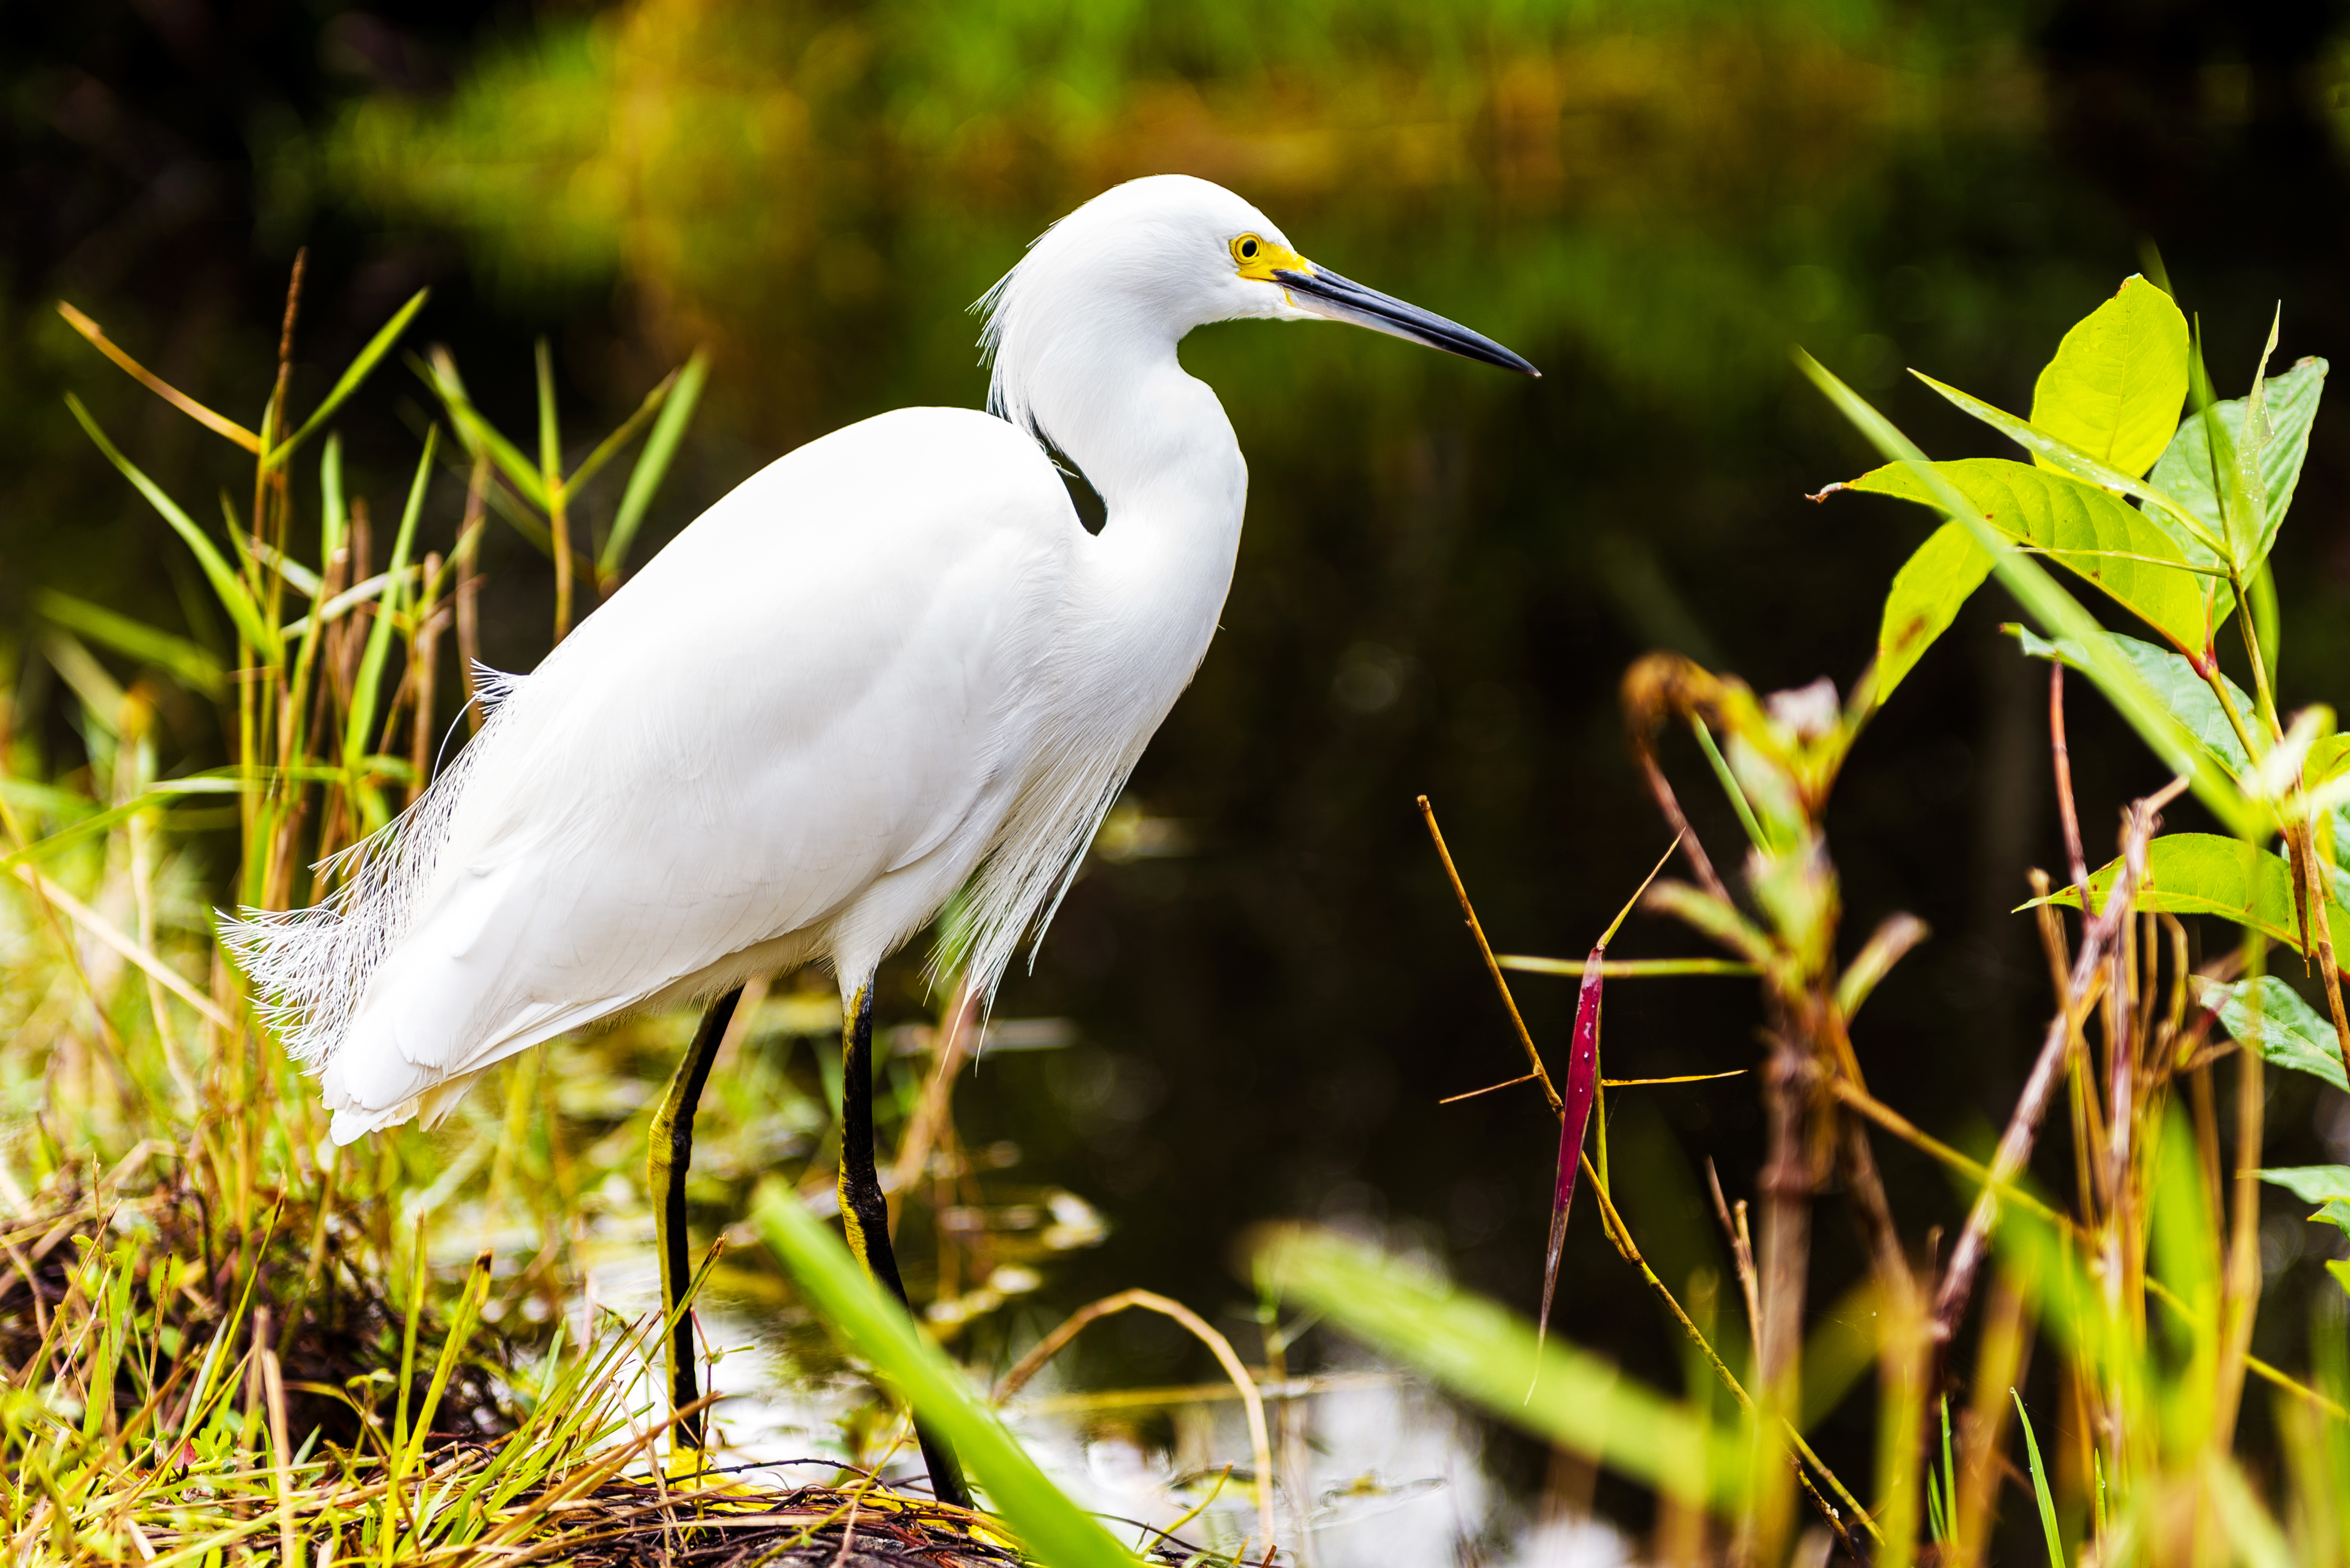
water, nature, bird, wildlife, green, beak, fauna, aquatic bird, wading bird, wetland, vertebrate, habitat, egret, heron, pelecaniformes, great egret